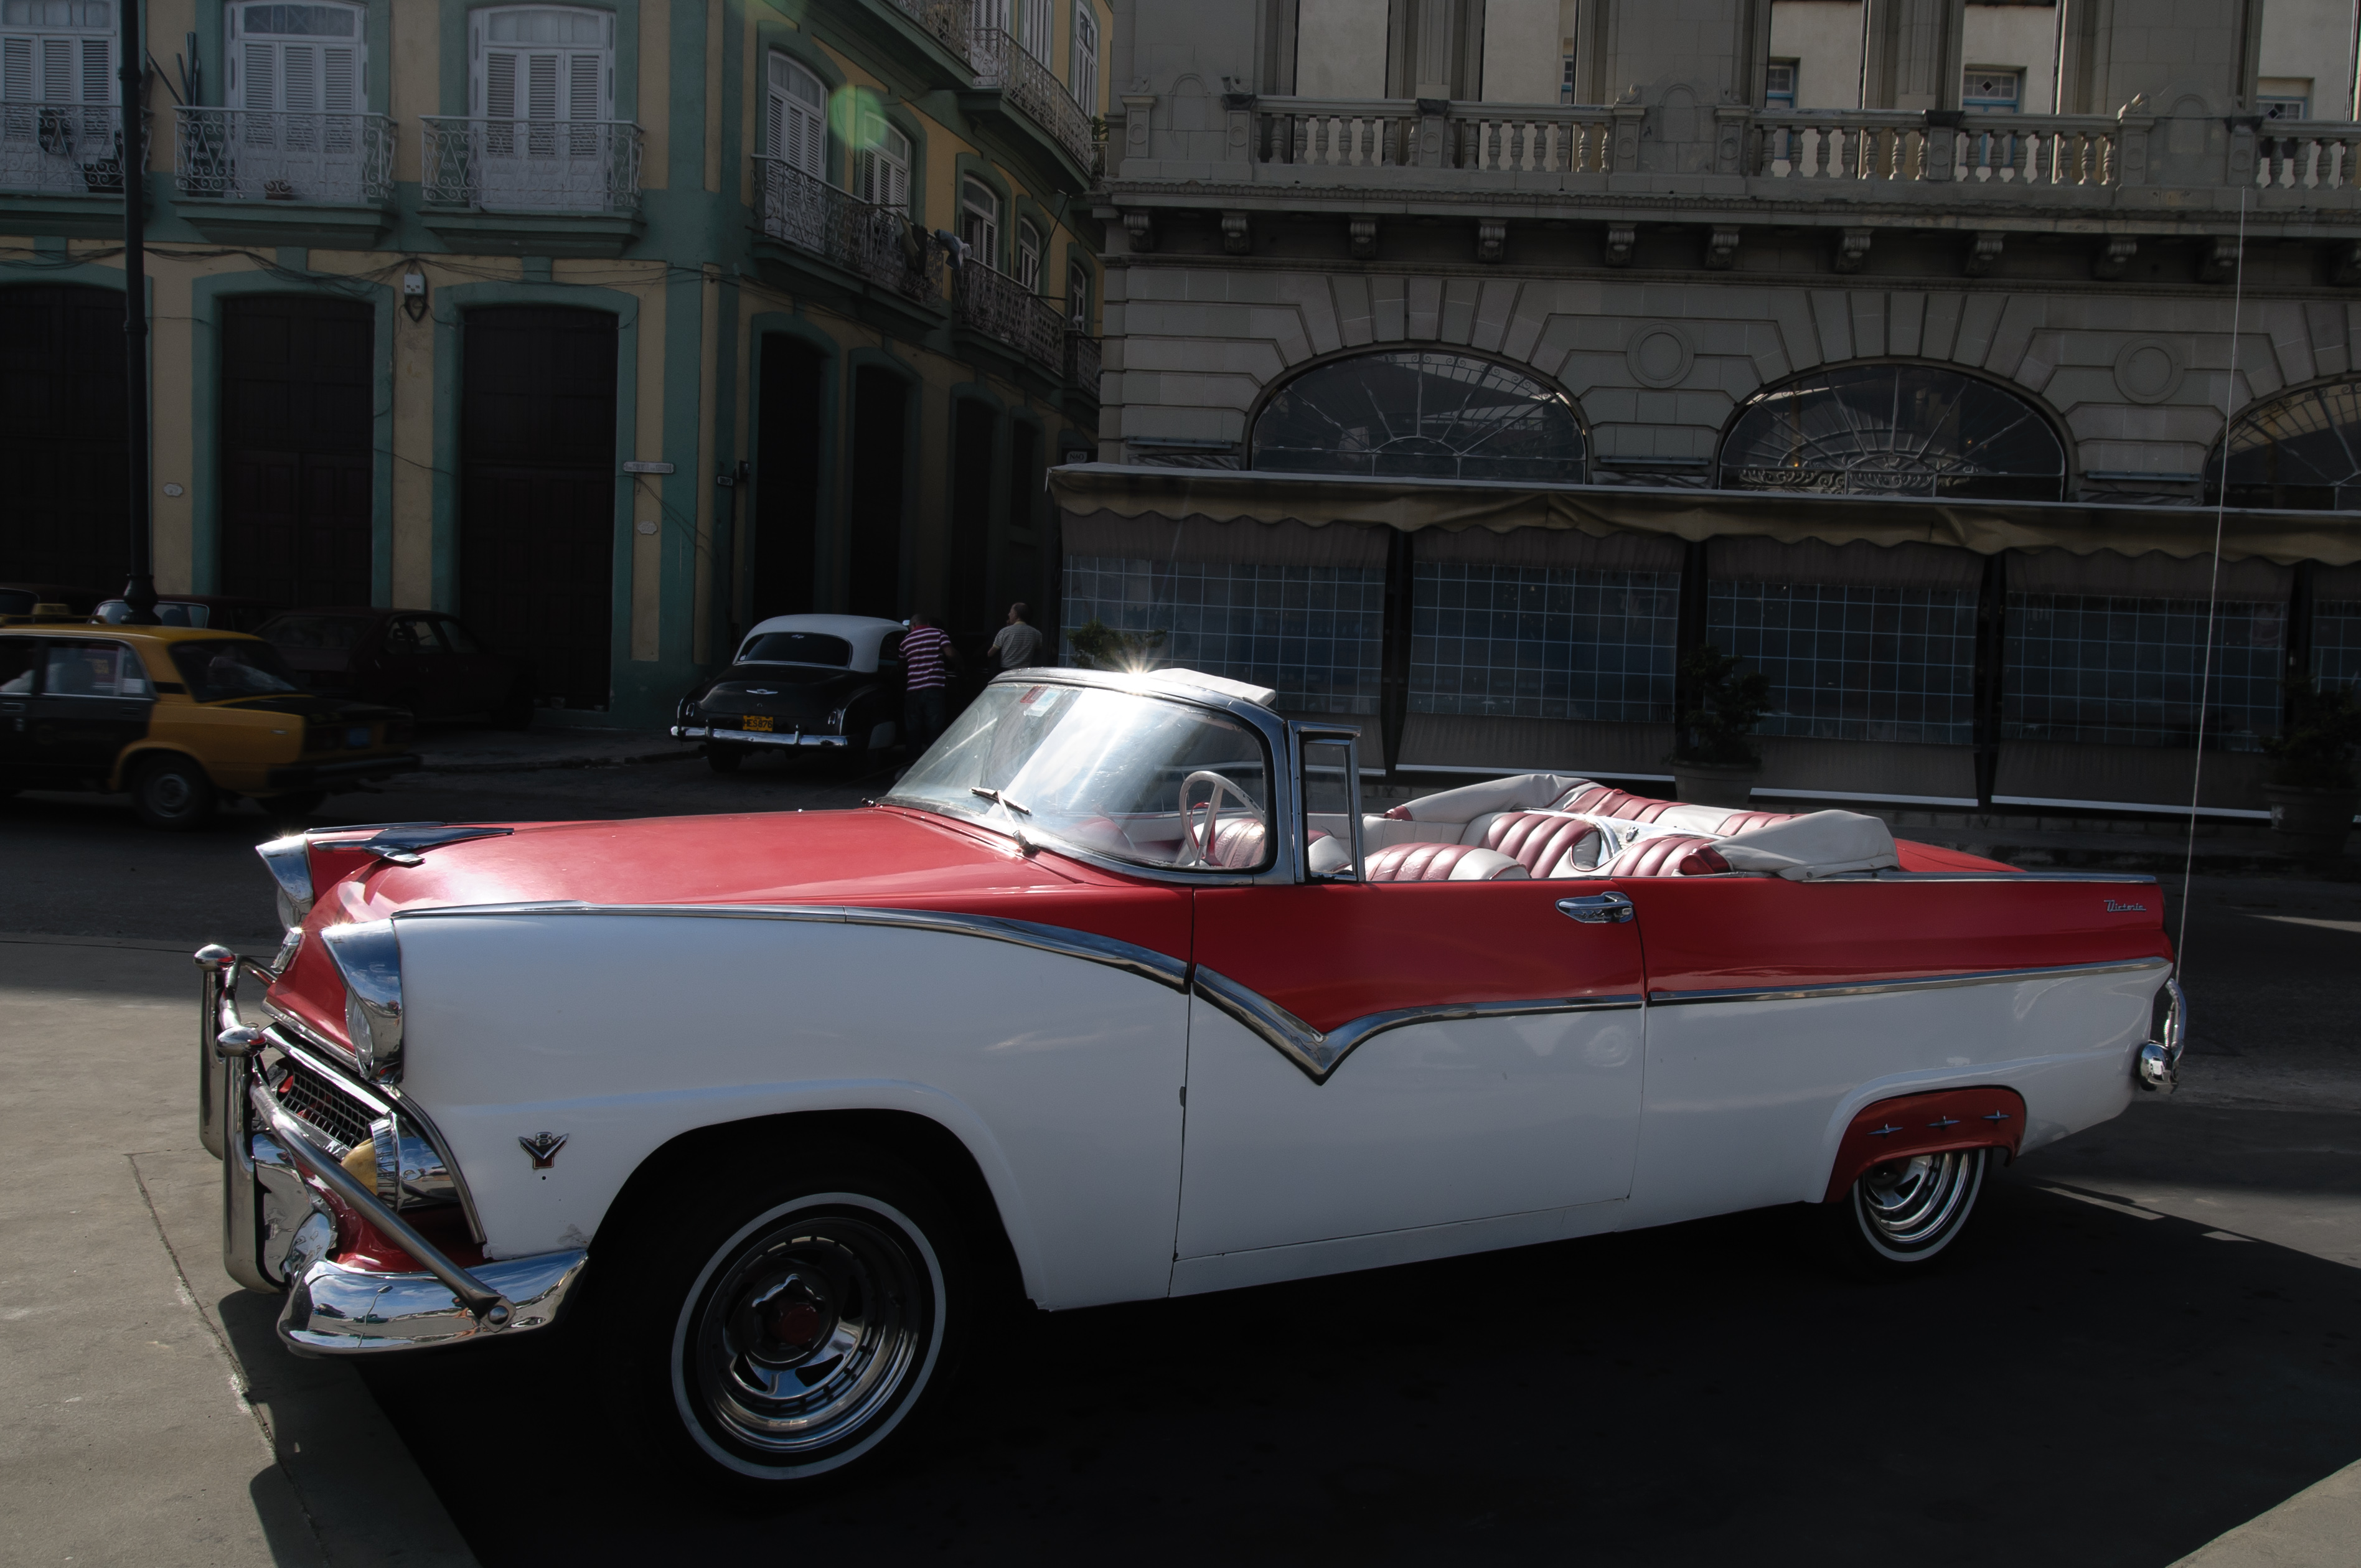
car, vehicle, classic car, cuba, sedan, convertible, d300, lahabana, antique car, land vehicle, automobile make, automotive exterior, luxury vehicle